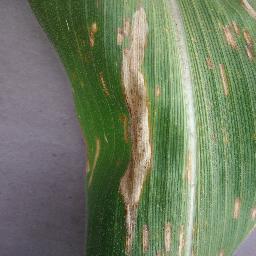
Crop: corn
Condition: (maize)_northern_blight